Canter and gallop

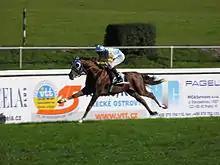
The diagonal pair (in this case, right hind and left fore) is no longer in sync at the gallop.

The canter and gallop are related gaits, so by asking the horse to gallop from a canter, the rider is simply asking the horse to lengthen its stride. When the stride is sufficiently lengthened, the diagonal pair of beat two breaks, resulting in a four beat gait, the inside hind striking first, before the outside fore. A careful listener or observer can tell an extended canter from a gallop by the presence of the fourth beat.